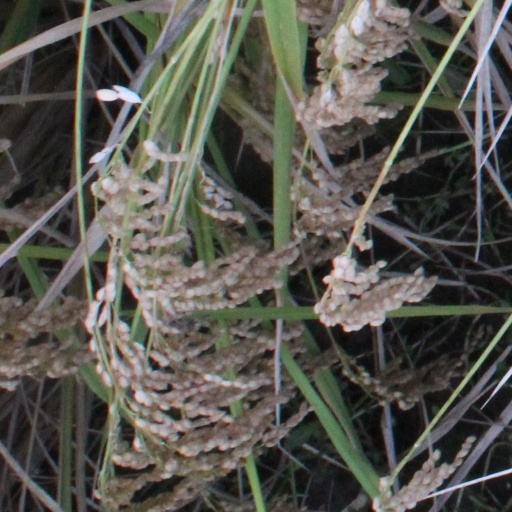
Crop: rice